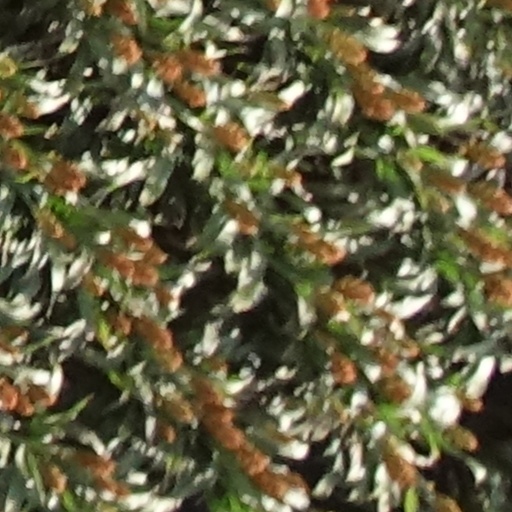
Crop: sorghum